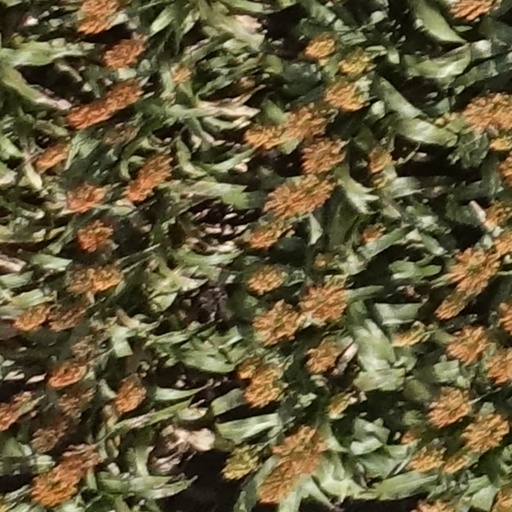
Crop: sorghum